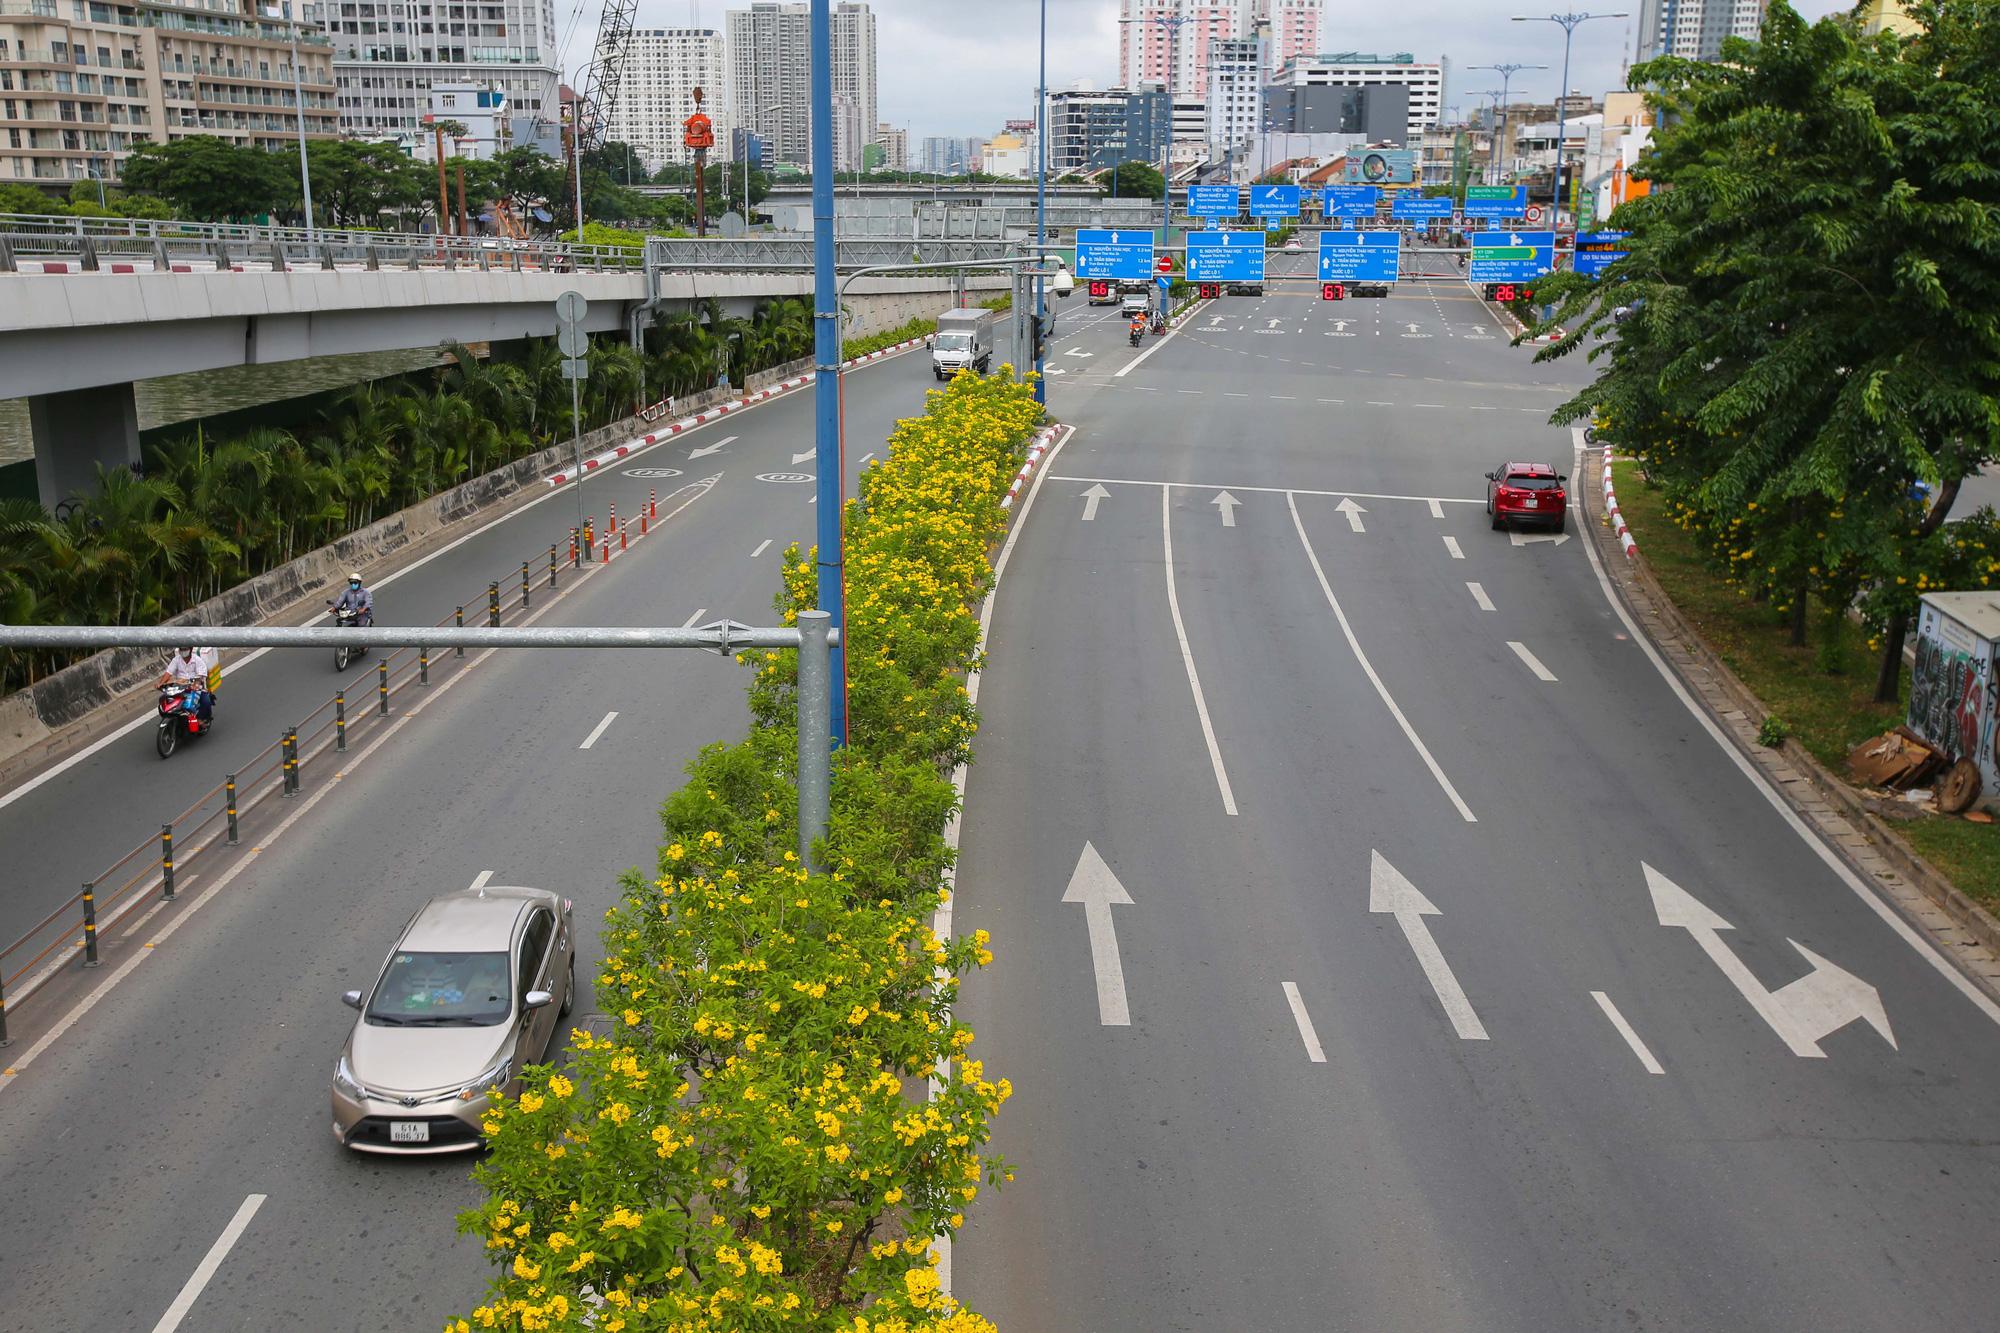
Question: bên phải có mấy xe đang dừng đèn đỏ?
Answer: có một xe đang dừng đèn đỏ